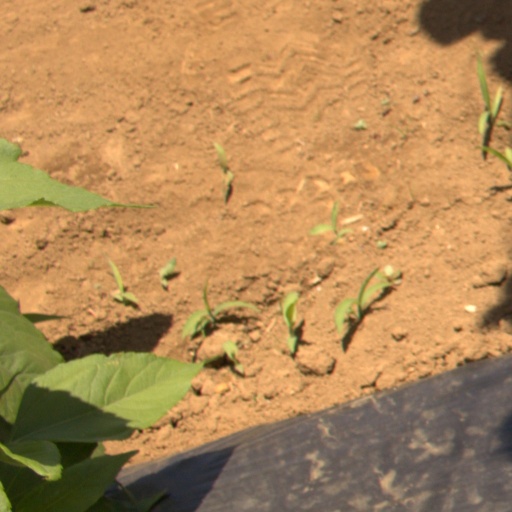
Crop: Jerusalem artichoke